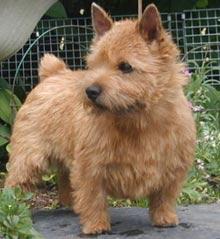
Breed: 203-n000027-Norfolk_terrier